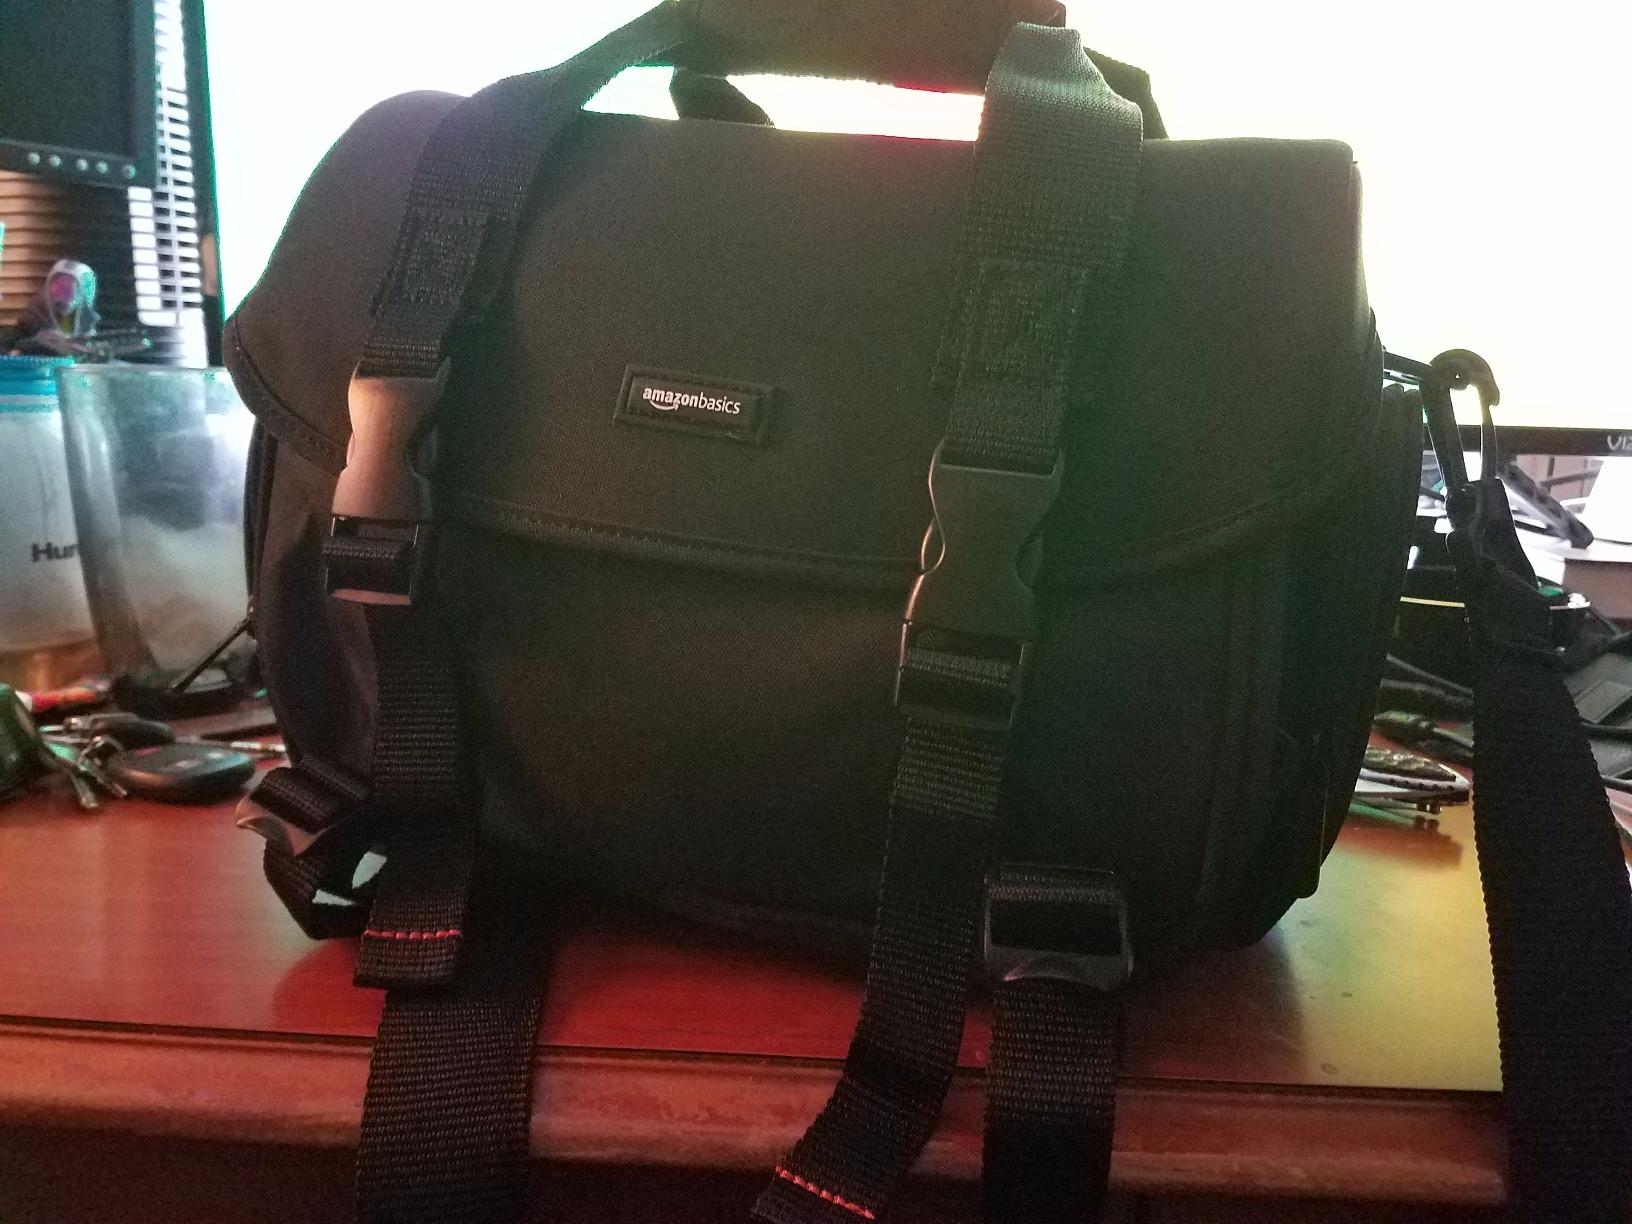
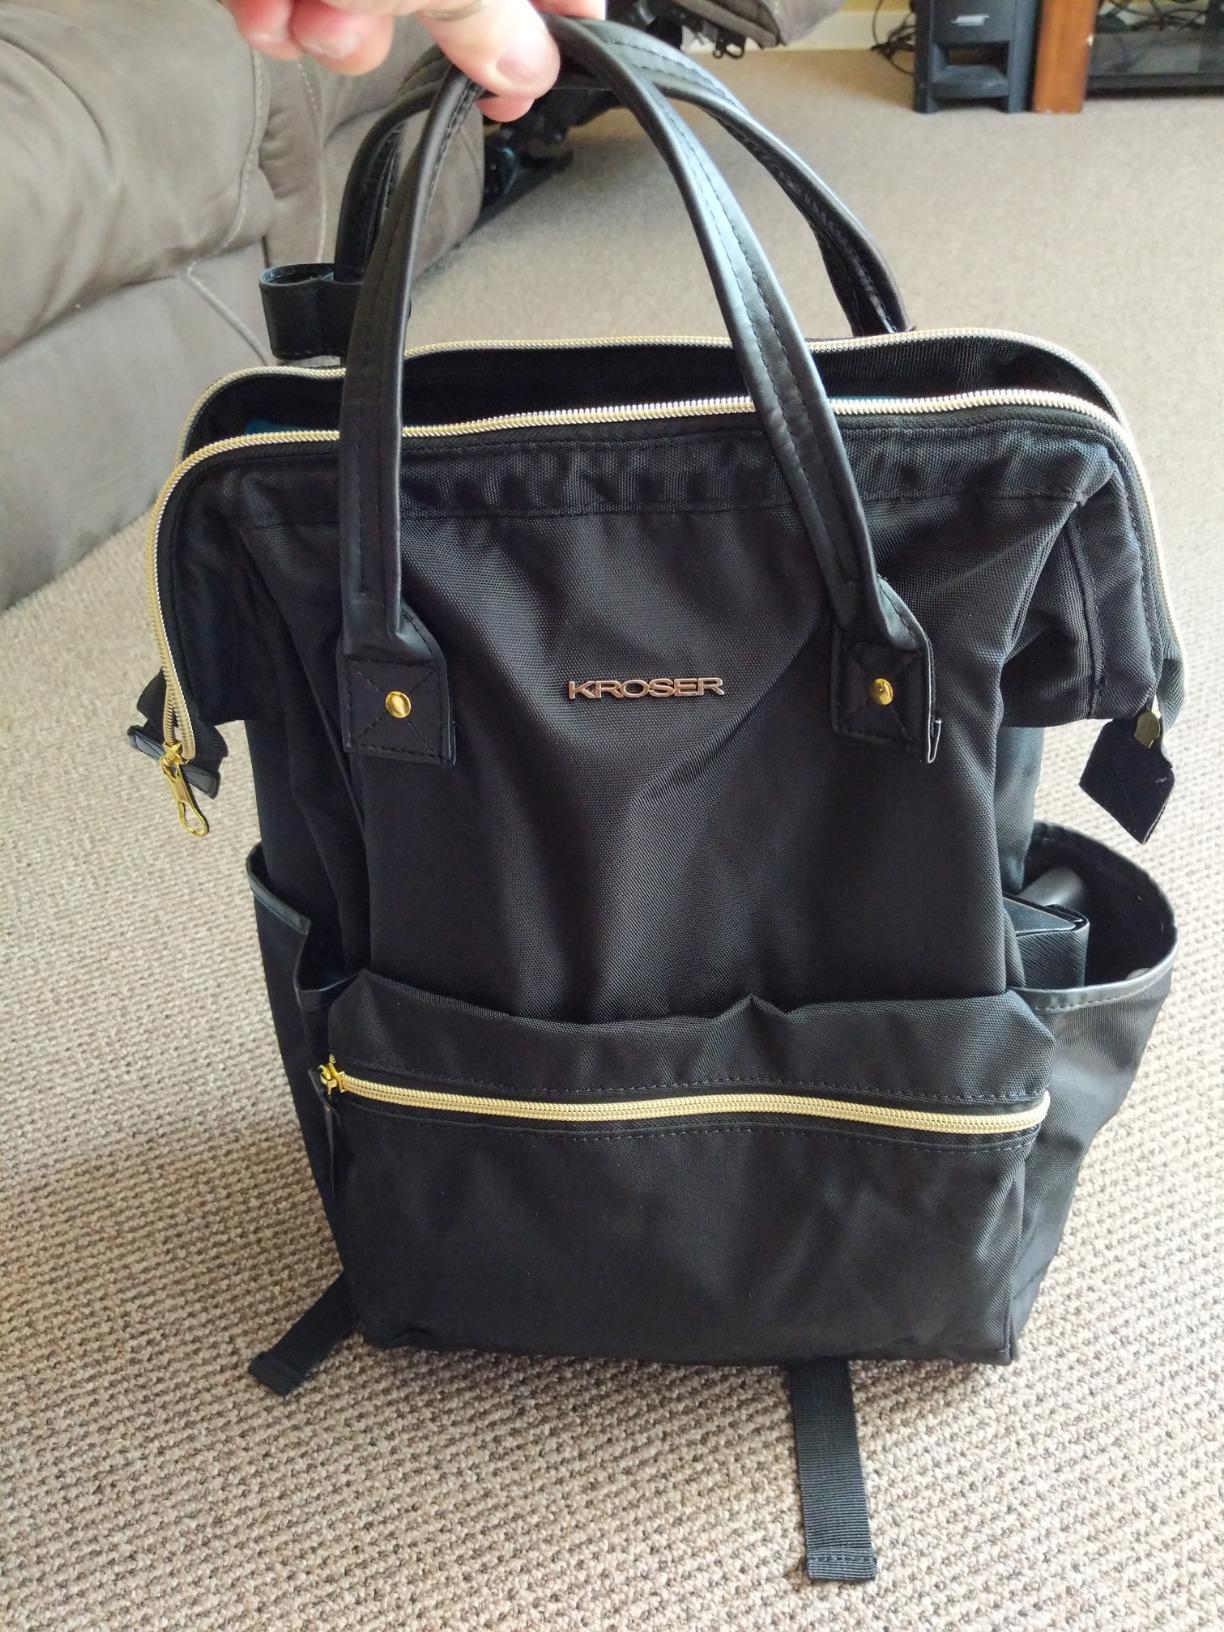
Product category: bag
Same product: no